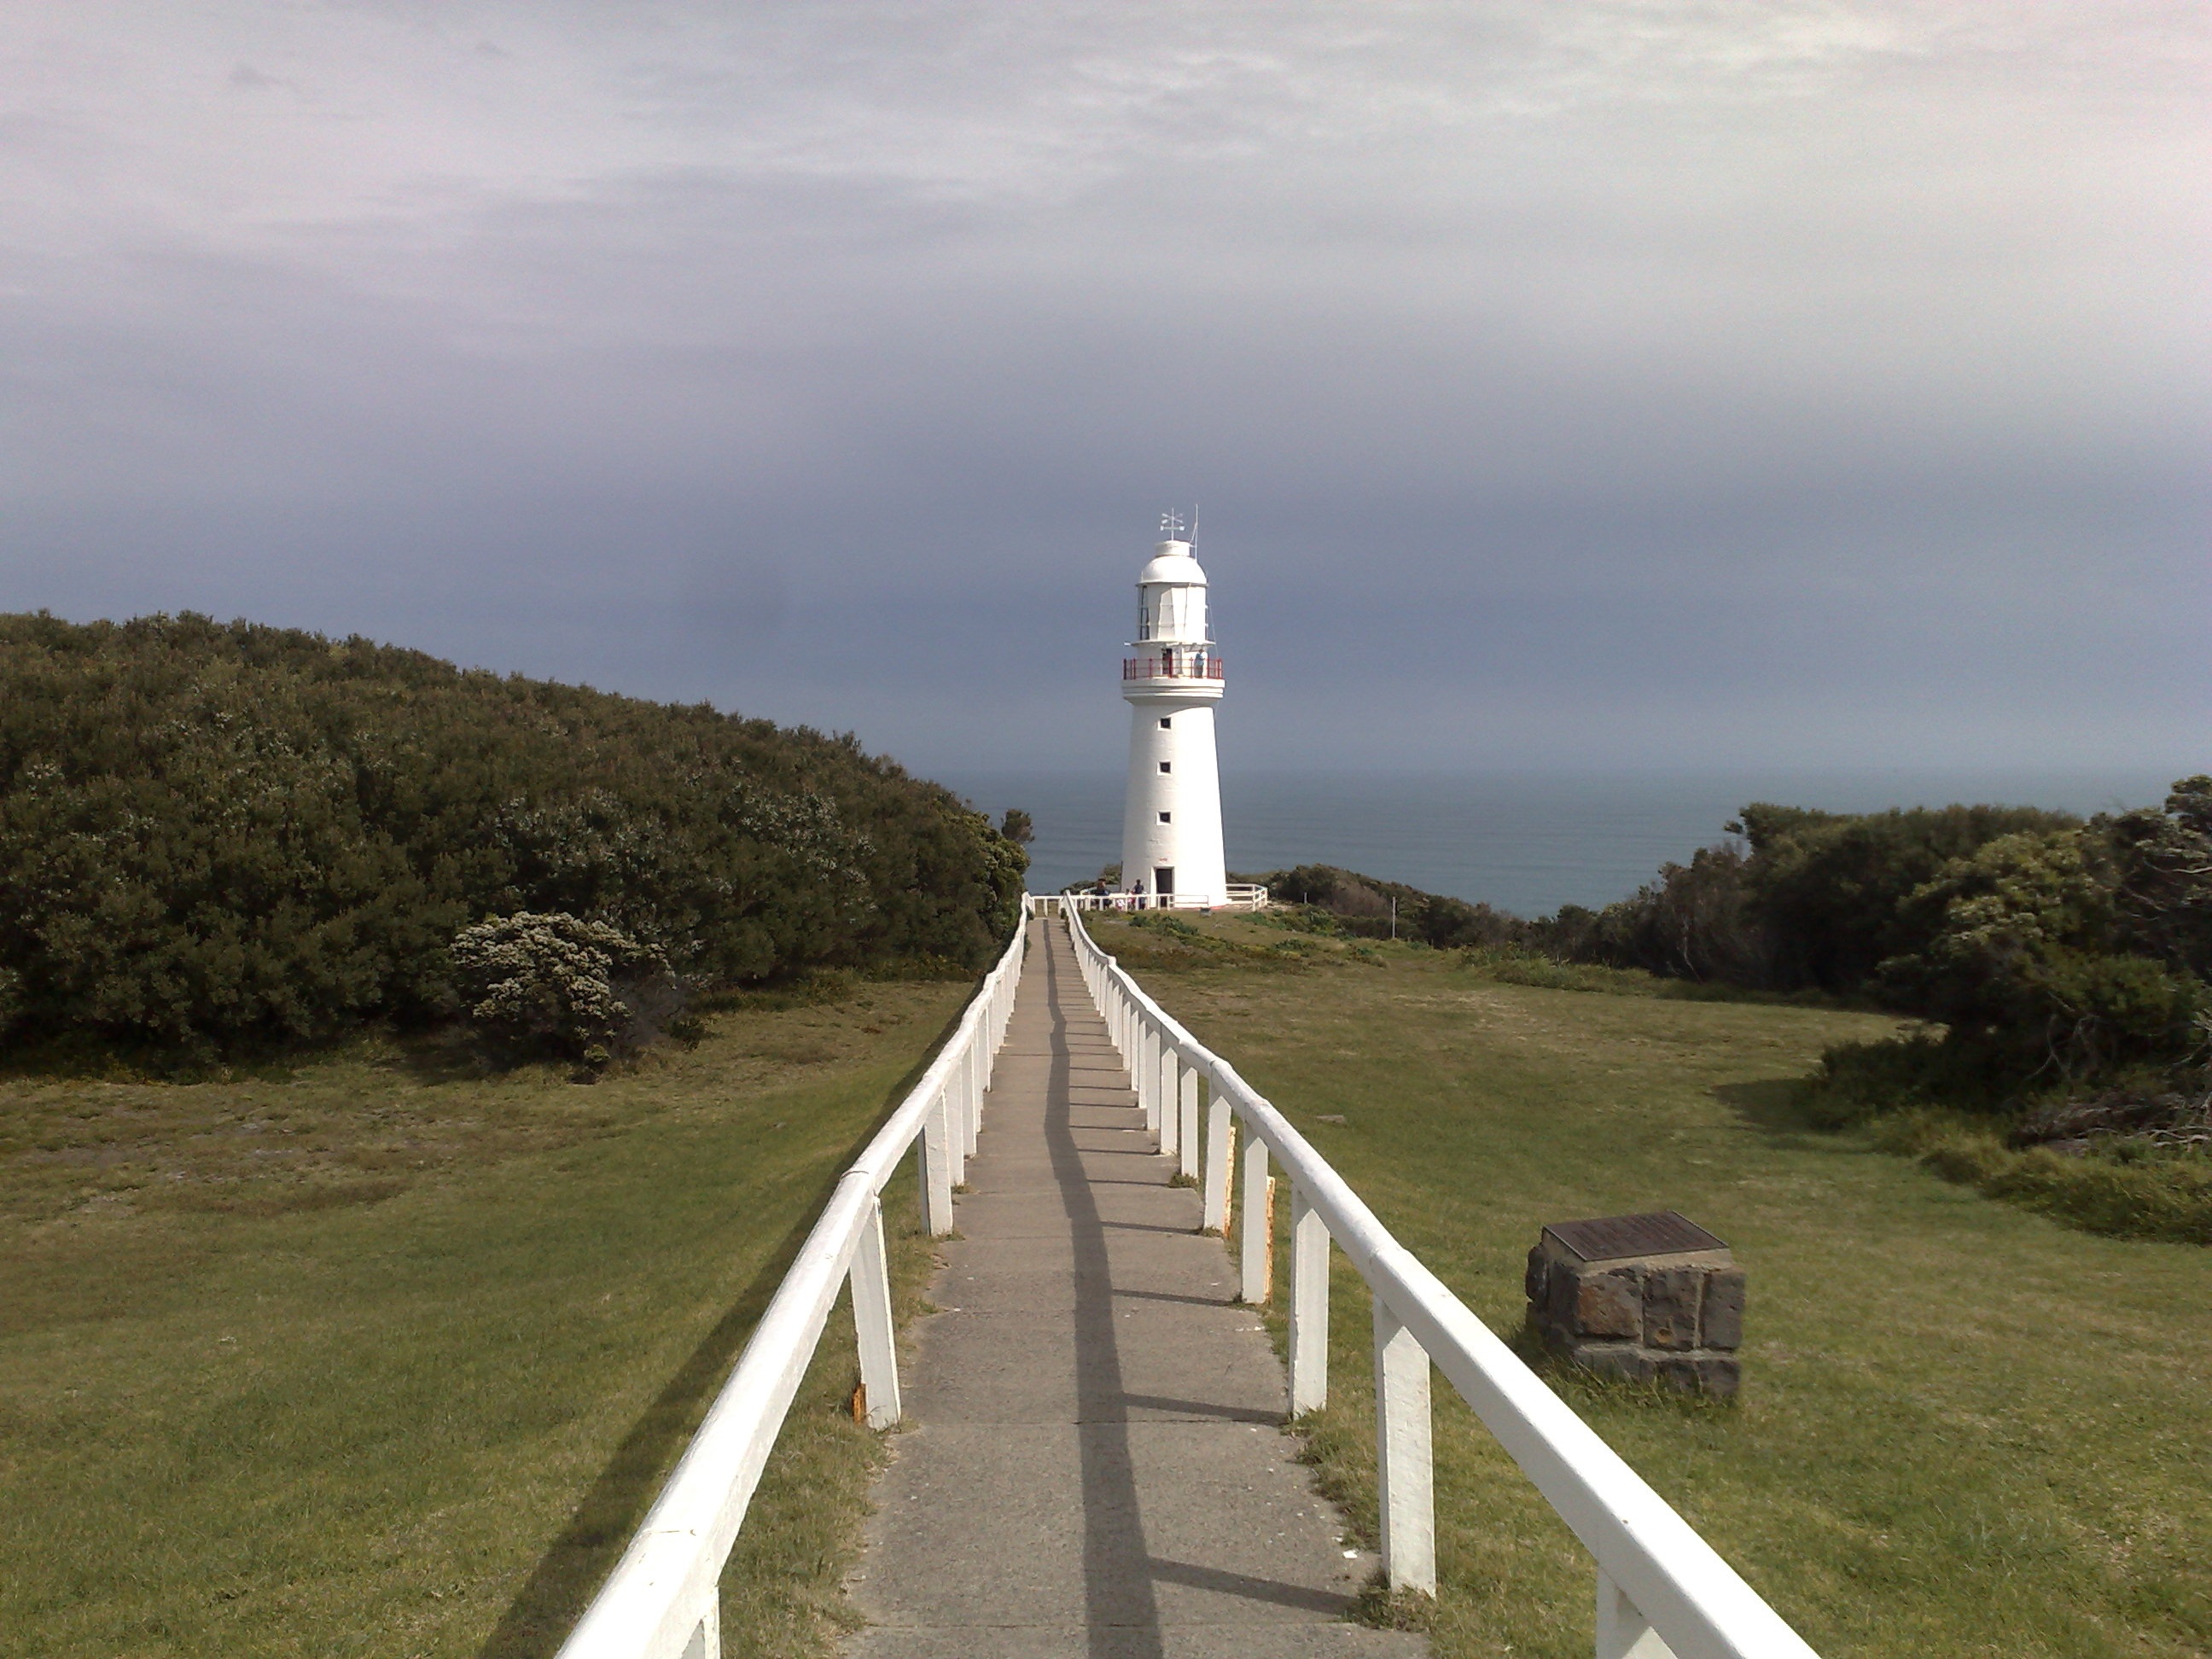
sea, coast, path, ocean, lighthouse, hill, tower, beacon, waterway, australia, cape otway